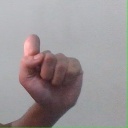
अक्षर: घ